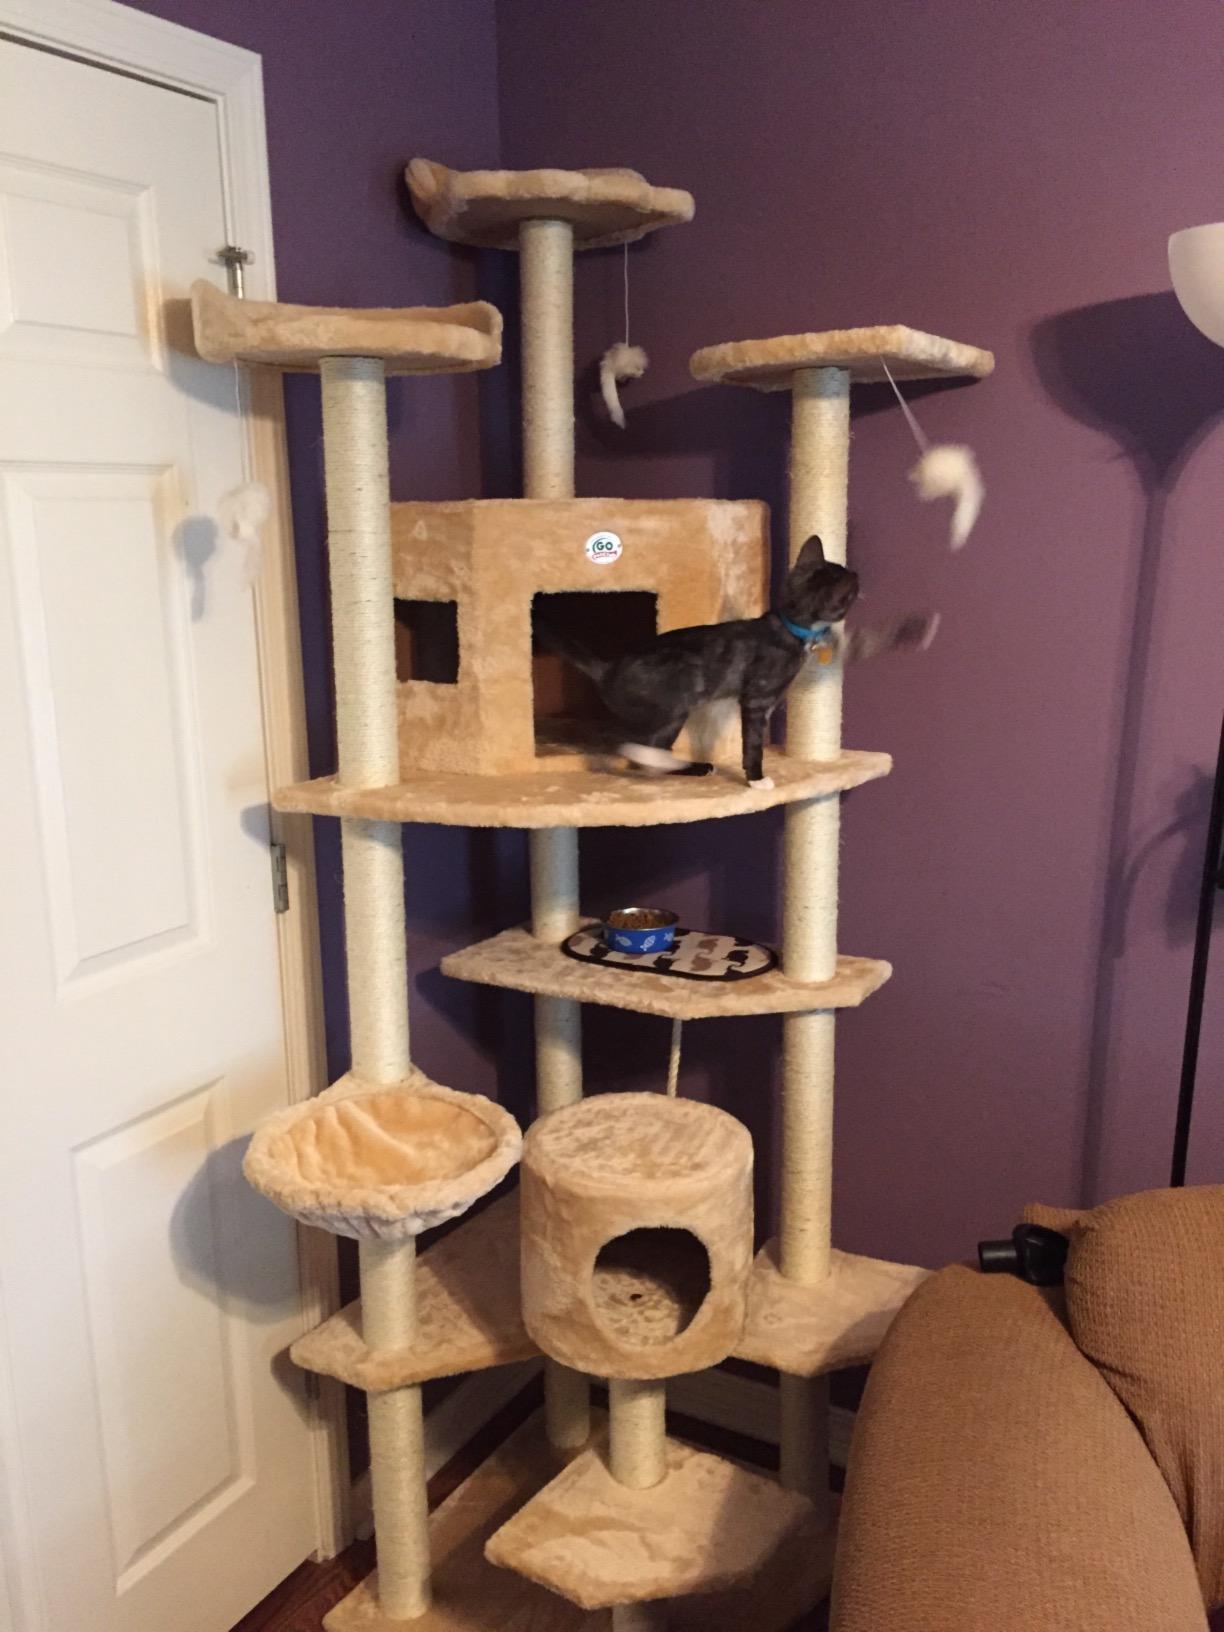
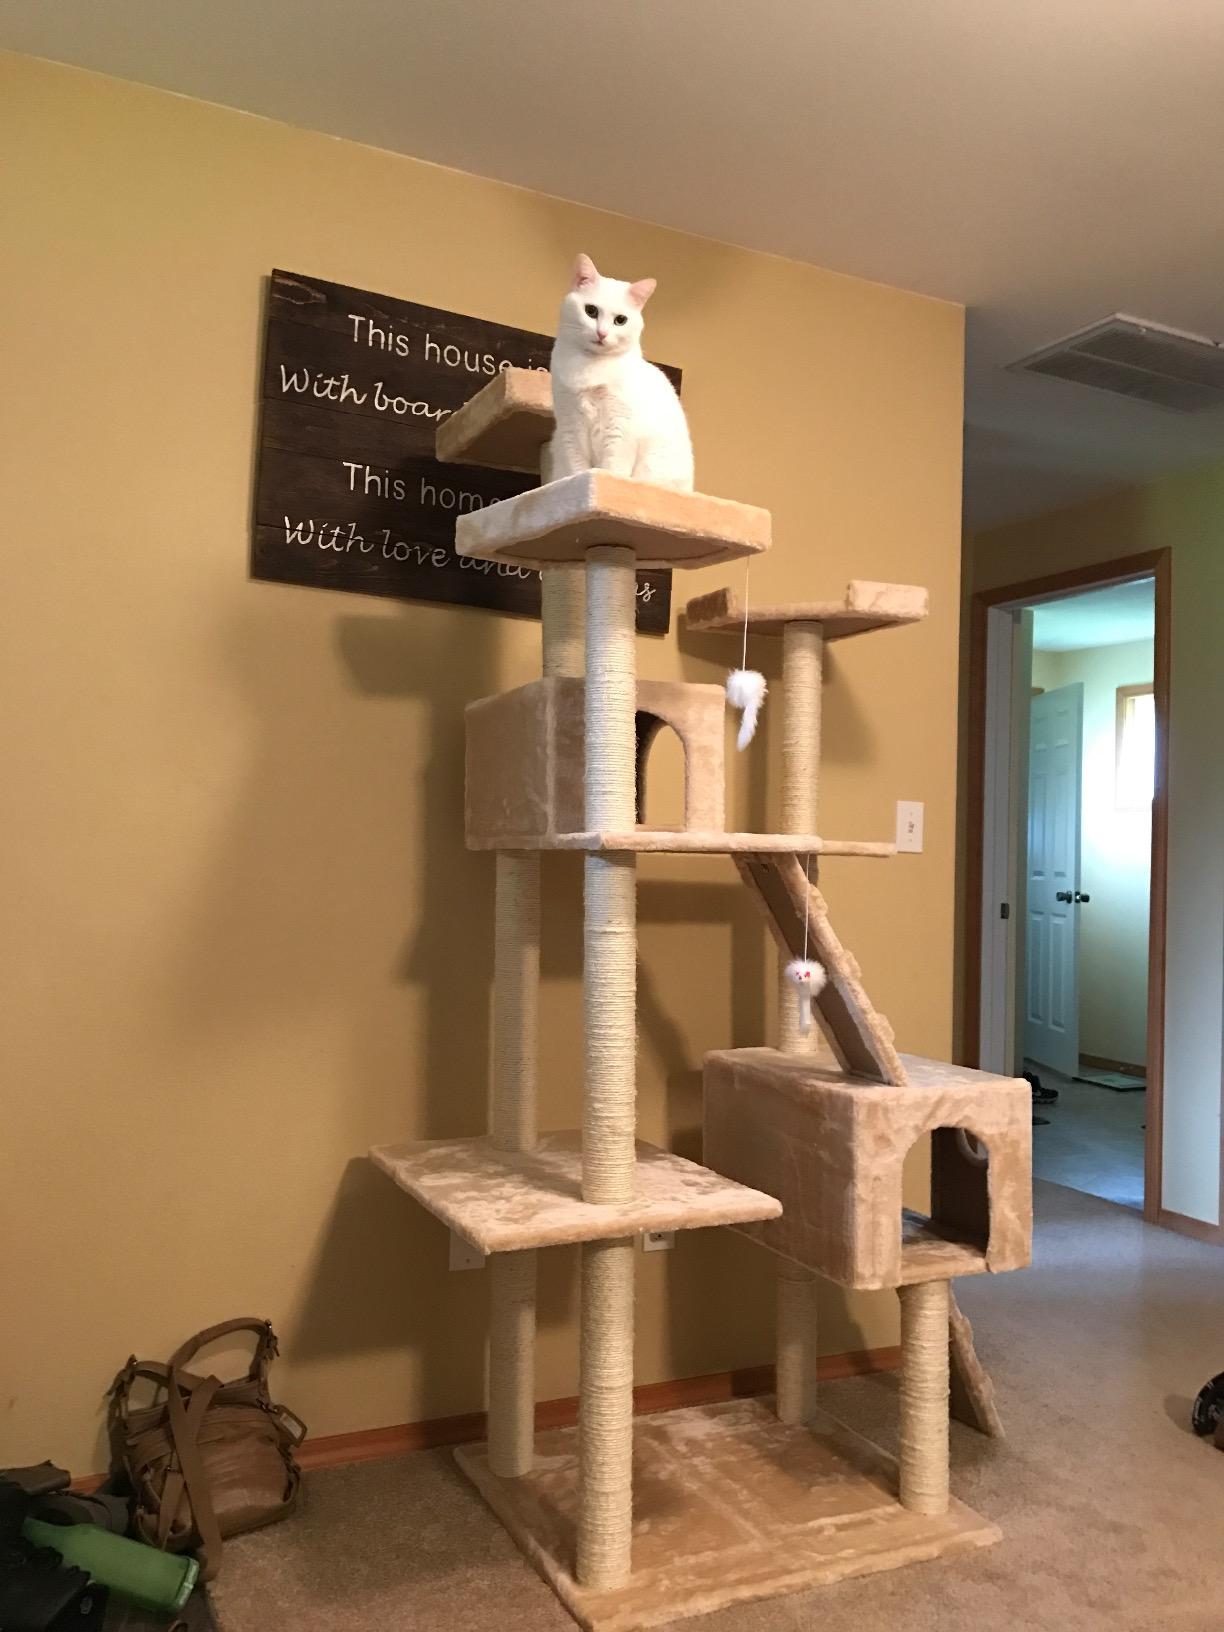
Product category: items_cat tree
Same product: no